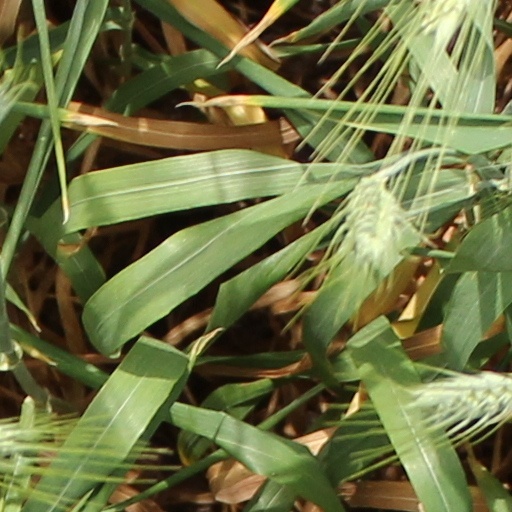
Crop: wheat